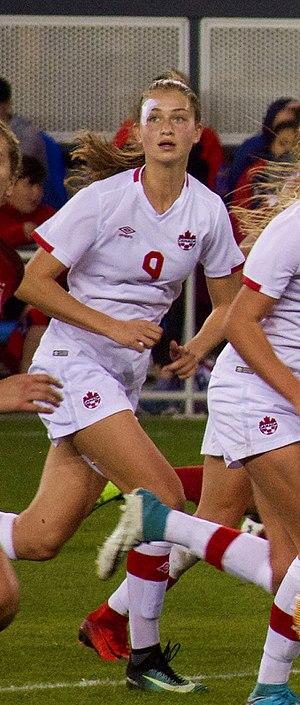
Jordyn Huitema est une footballeuse évoluant au poste d'attaquante avec le Paris Saint-Germain. Elle est une membre de l'Équipe du Canada féminine de soccer depuis 2017.